Velletri

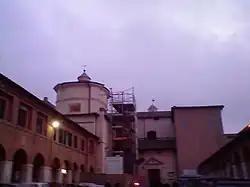
Cathedral of St. Clement

There are numerous public fountains in Velletri, some of them monumental. They are all served by the city aqueduct, which was built in the 17th century by the engineer Giovanni Fontana. The aqueduct was destroyed during a war in late 1744 and repaired by the engineer Girolamo Romani in 1842–1845. Notable fountains are: